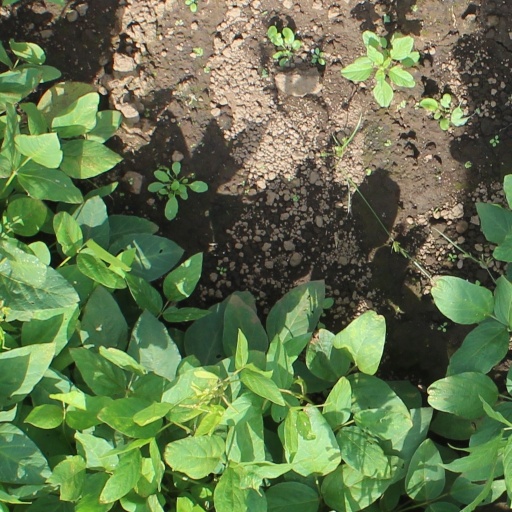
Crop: soybean